Hart's Mill

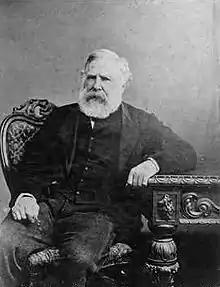
John Hart, the namesake of "Hart's Mill".

After his final voyage to England in 1846 John Hart settled near Port Adelaide, where he joined with H. Kent Hughes as merchants Hughes and Hart then, as Hart & Company, established large and successful flour mills. The flour mill at Port Adelaide, now colloquially referred to as Hart's Mill, was regarded as one of the best, and "Hart's Flour" commanded the highest prices in Australia.